Petergofsky Uyezd

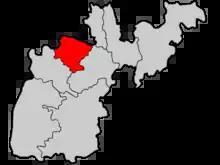

Petergofsky Uyezd was one of the eight subdivisions of the Saint Petersburg Governorate of the Russian Empire. Its capital was Petergof. Petergofsky Uyezd was located in the northern part of the governorate (in the central part of the present-day Leningrad Oblast). In terms of present-day administrative borders, Petergofsky Uyezd is divided between the Petrodvortsovy and Kronshtadtsky districts of Saint Petersburg and the Lomonosovsky and Volosovsky districts of Leningrad Oblast.